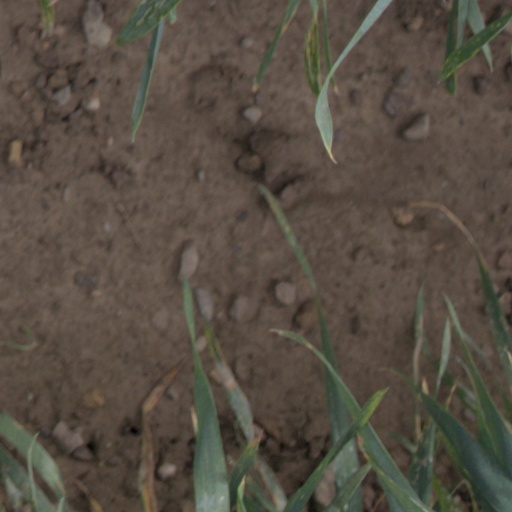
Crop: wheat